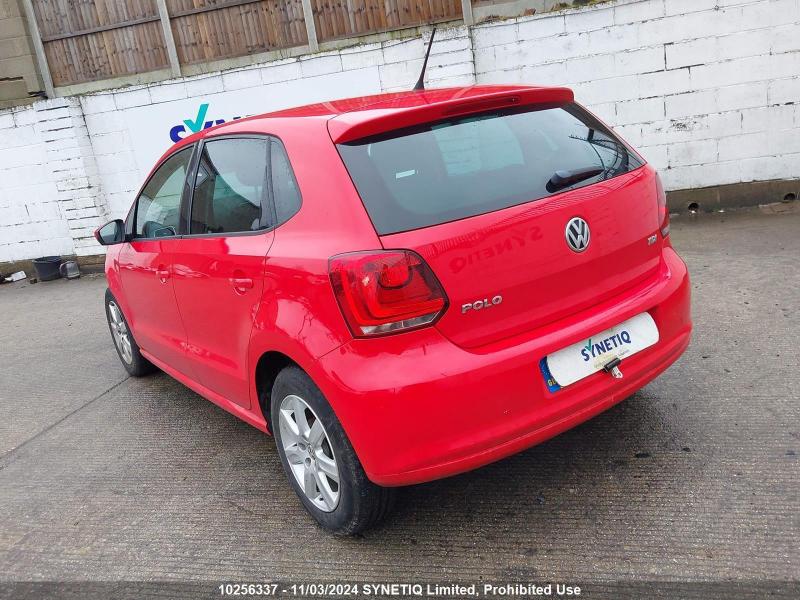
Aucun dommage détecté.
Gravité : aucun